Béla III of Hungary

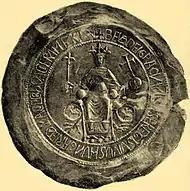
Béla III's seal

In the imperial court of Constantinople, Béla learnt the importance of a well-organized administration. According to the Illuminated Chronicle, Béla "introduced the same form of addressing petitions as was customary in the Roman and imperial court", which suggests that the Royal Chancery began functioning as a separate office during his reign. He emphasized the importance of written records, ordering in 1181 that a charter was to be issued for all transactions proceeding in his presence.